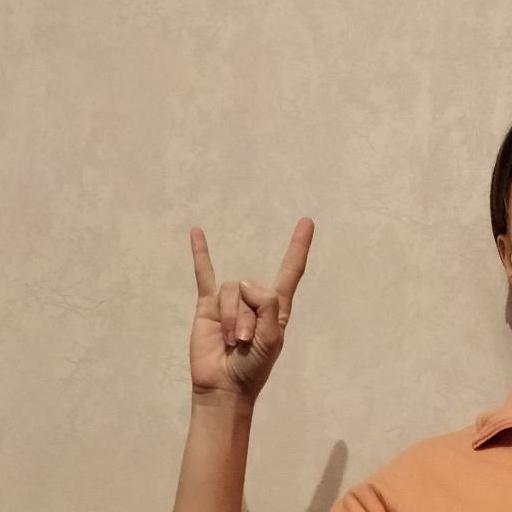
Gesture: rock